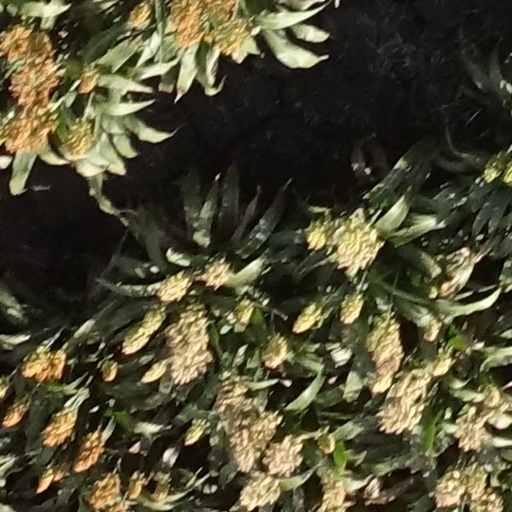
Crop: sorghum